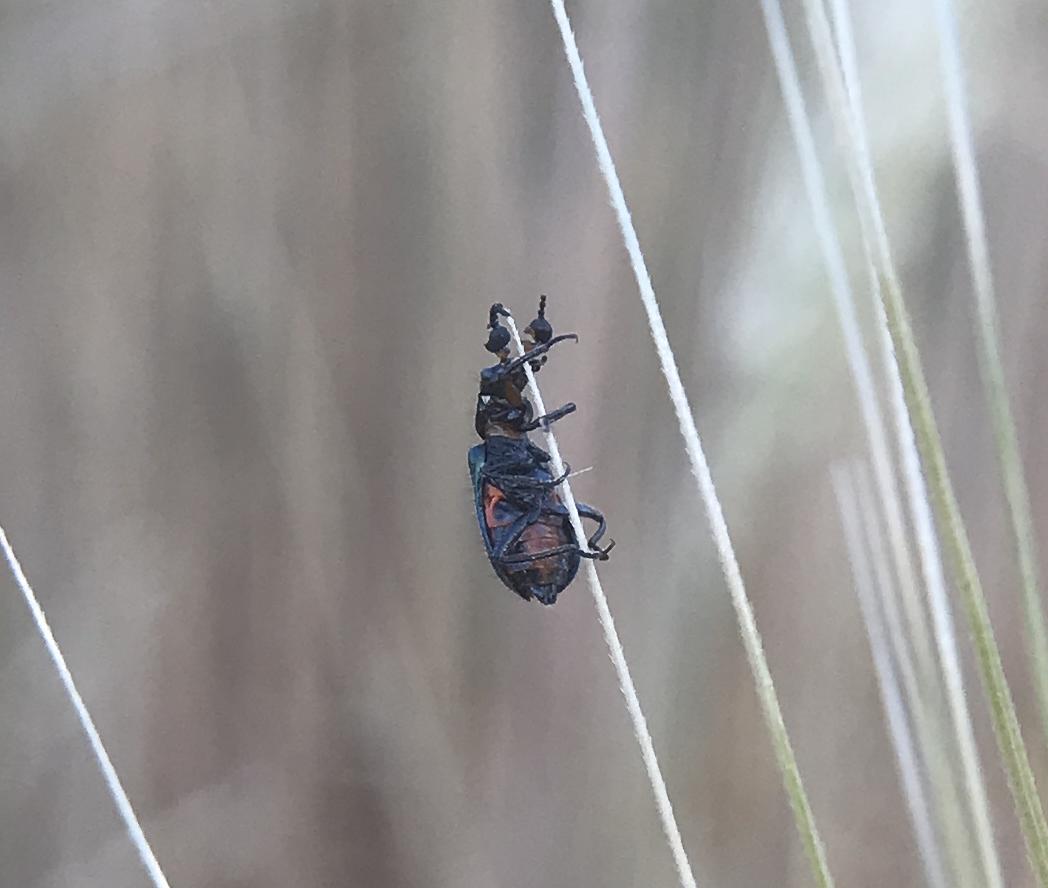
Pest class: predators